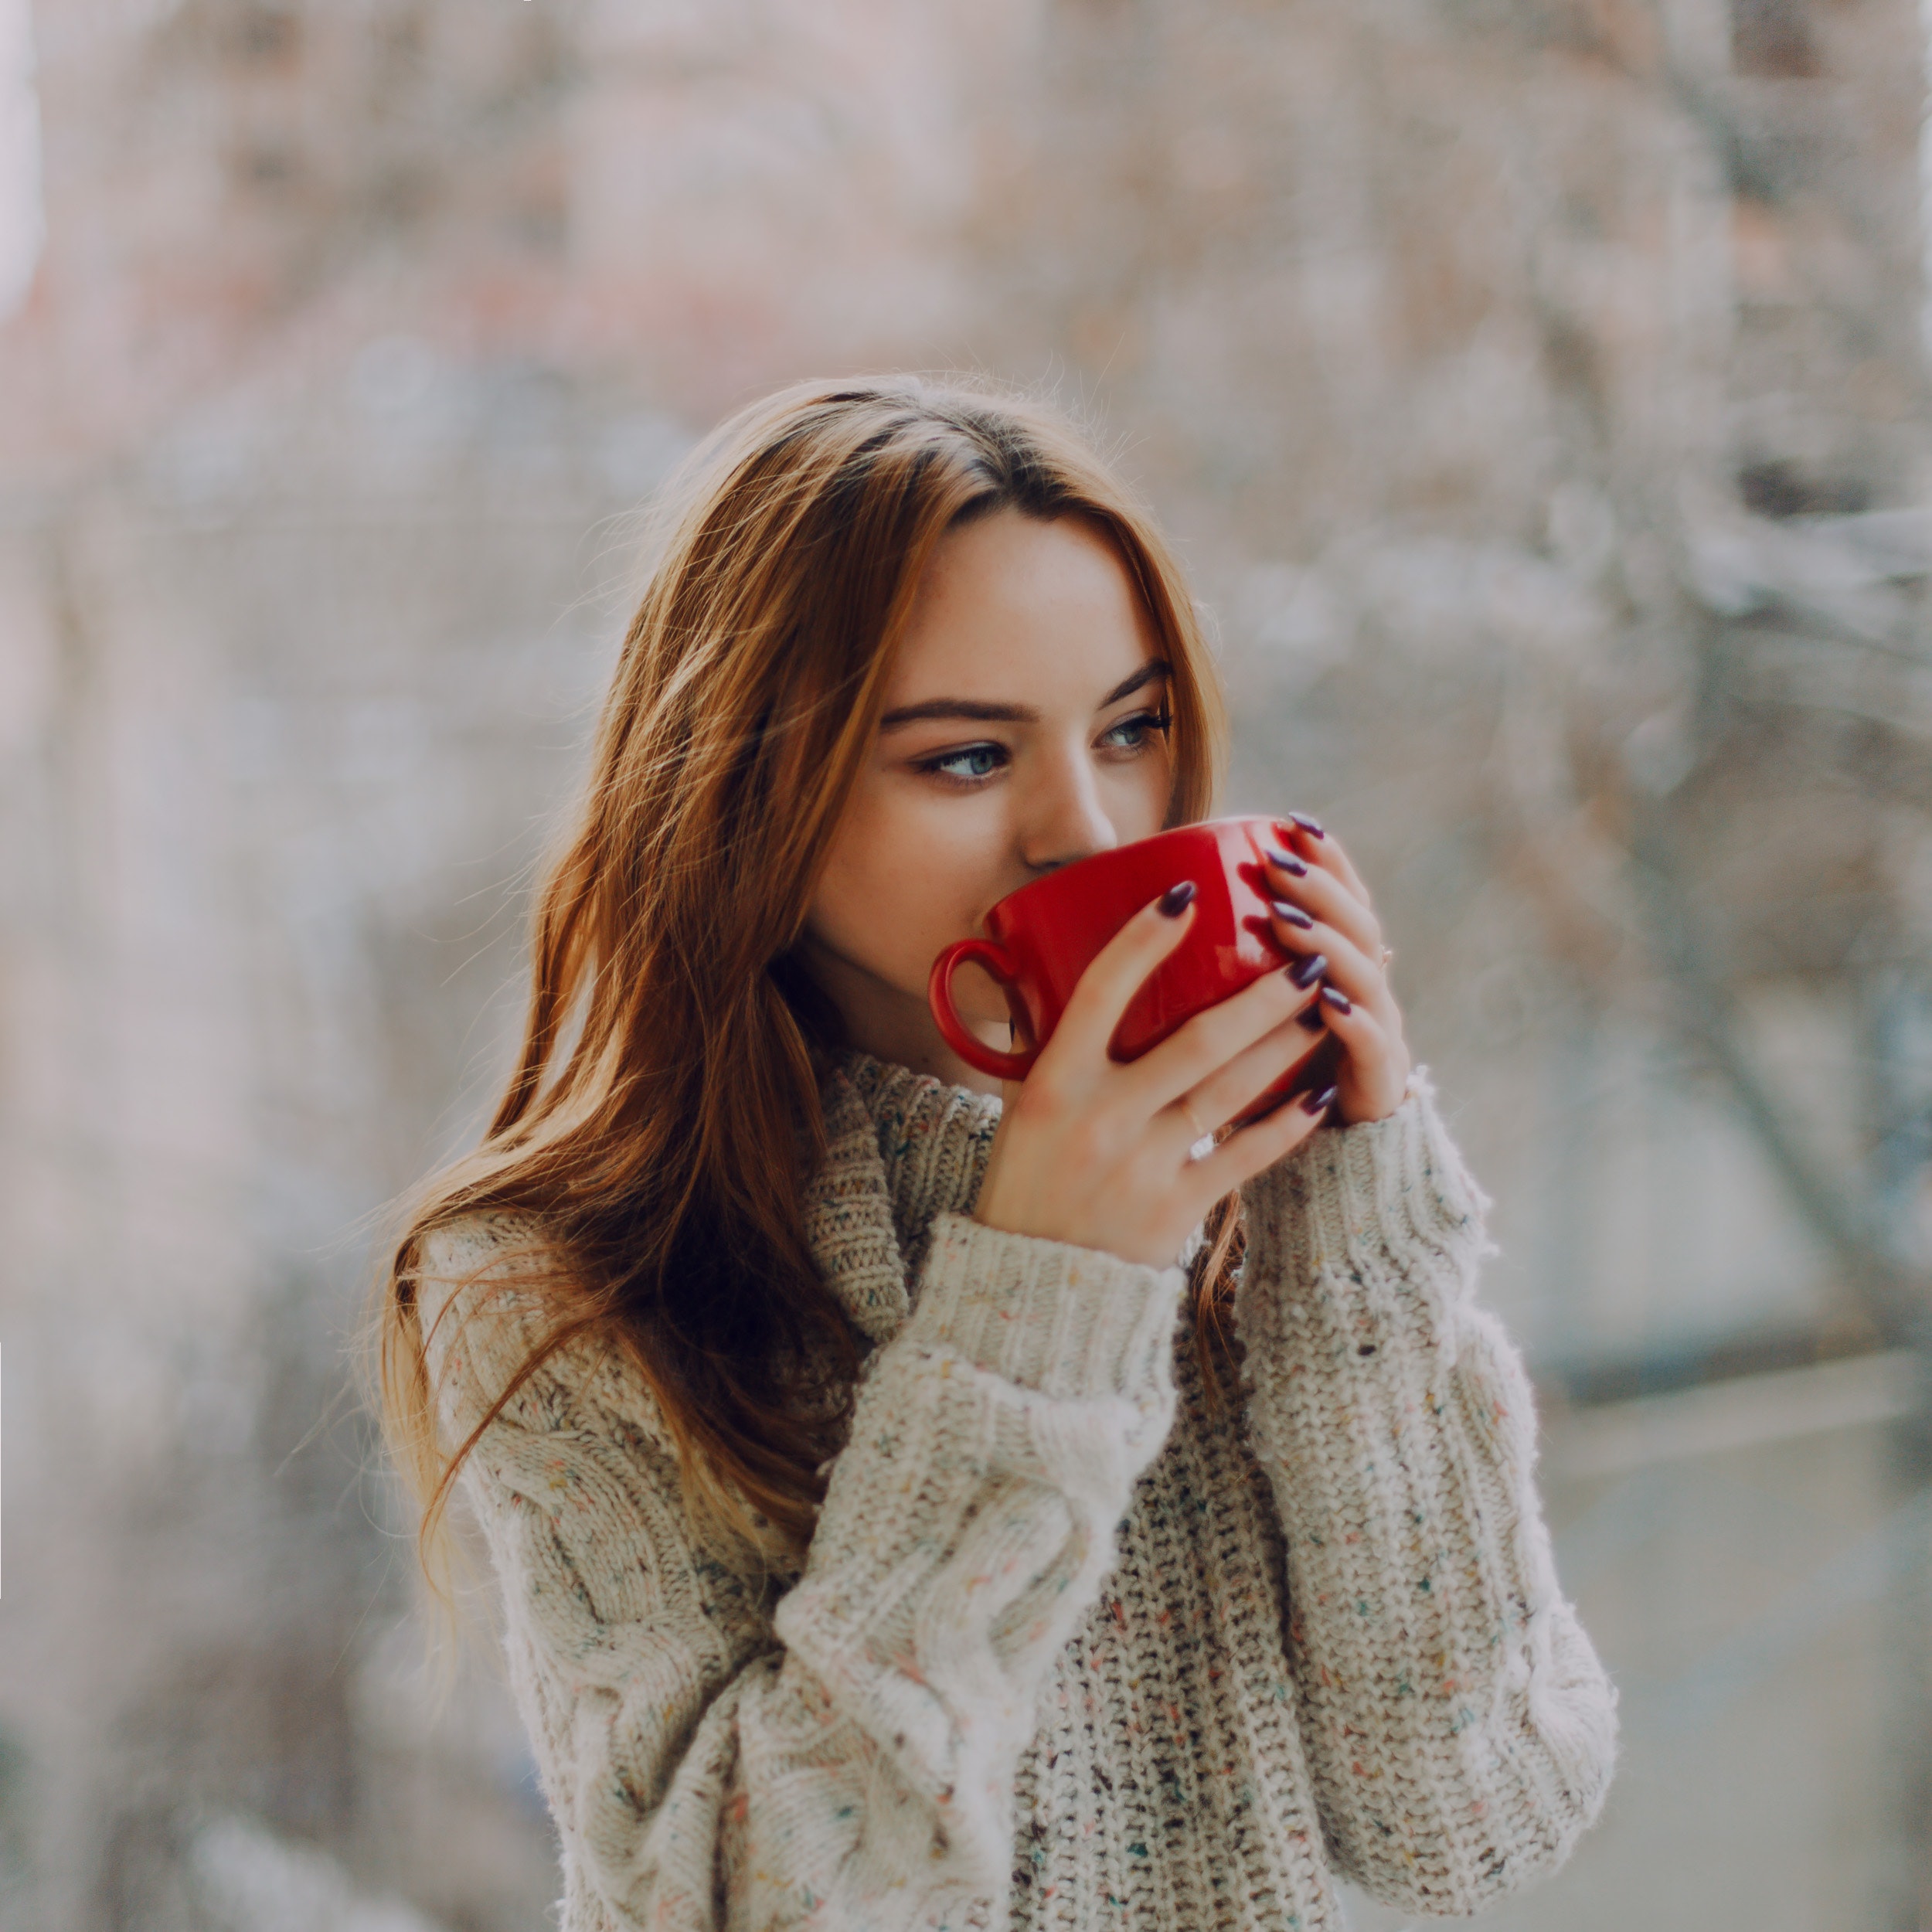
hair, lip, photograph, red, beauty, street fashion, blond, skin, fashion, hairstyle, long hair, fur, eye, brown hair, outerwear, photography, winter, photo shoot, dress, model, textile, finger, peach, jacket, portrait photography, fashion accessory, coat, sweater, style, coquelicot, lipstick, fashion model